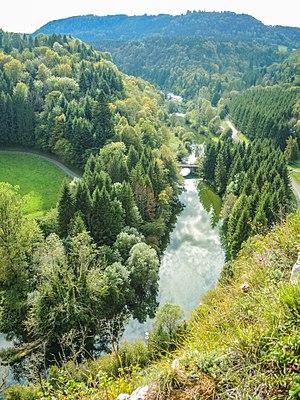
Vue sur le Dessoubre, depuis le belvédère du Baron. Cour-Saint-Maurice. Doubs
Liste non exhaustive des principaux belvédères du Doubs avec photo et tri possible par nom, paysage offert ou commune où il est situé.
Cour-Saint-Maurice est une commune française située dans le département du Doubs, en région Bourgogne-Franche-Comté.